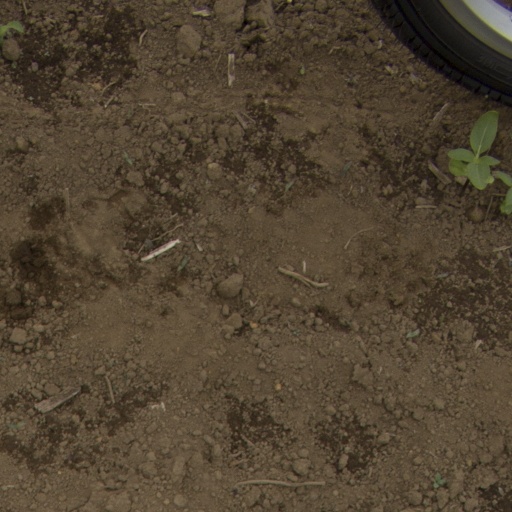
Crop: Jerusalem artichoke